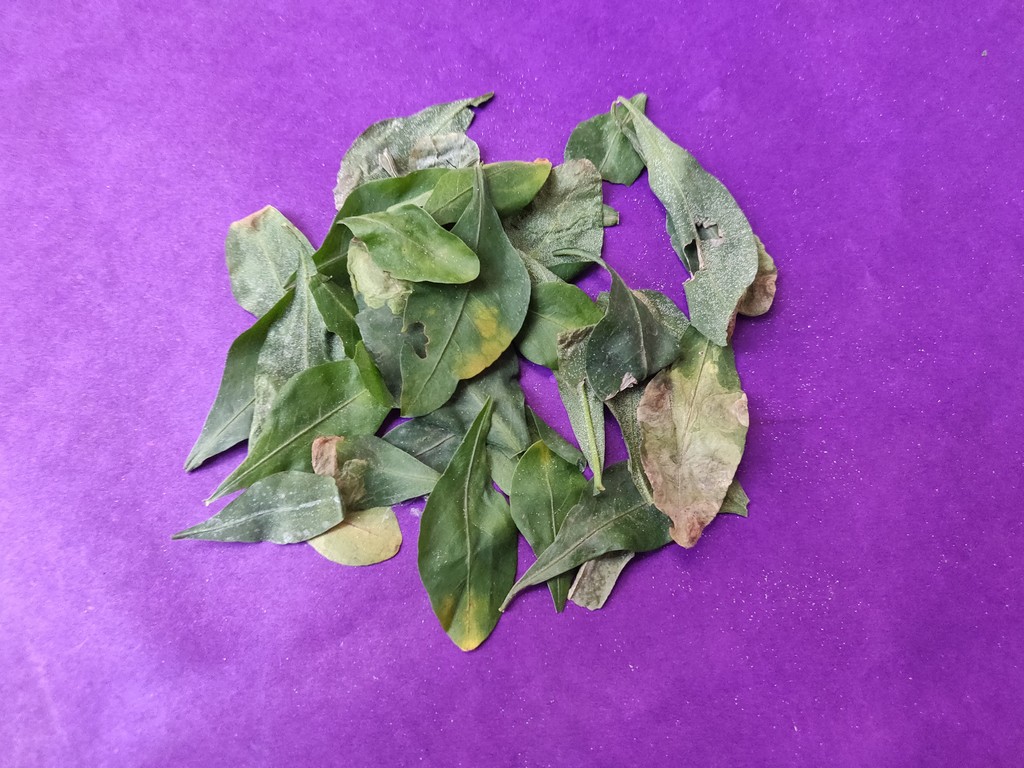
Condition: Unhealthy
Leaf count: multiple
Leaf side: unknown